Croydon, New South Wales

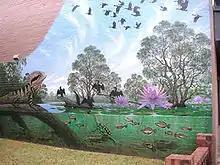
Mural in Elizabeth St, Croydon, an artistic impression of what the area may have looked like prior to the arrival of the First Fleet

The arrival of the First Fleet in 1788 and the start of modern Australia had, as one could expect, an influence on the people living in the area. One of their leaders, Bennelong, befriended the first governor of New South Wales, Arthur Phillip, and was taken by him to England.